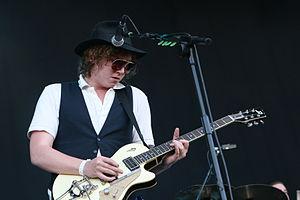
Hugh Harris est le guitariste soliste de The Kooks, et prête sa voix sur certaines chansons. Il joue généralement sur une Gibson ES 335 ou une Duesenberg Starplayer TV. Né le 19 juillet 1987, il est le plus jeune membre du groupe.